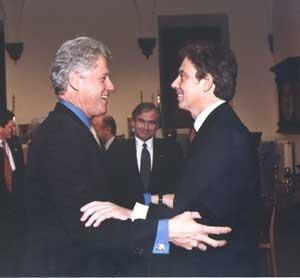
Anthony Charles Lynton Blair, dit Tony Blair [ˈtəʊni blɛə], né le 6 mai 1953 à Édimbourg, est un homme d'État britannique, membre du Parti travailliste et Premier ministre du Royaume-Uni du 2 mai 1997 au 27 juin 2007.